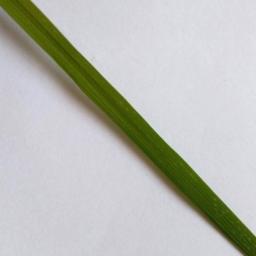
Label: Rice___Healthy